Chicago Rising from the Lake

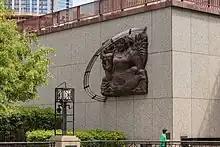
The sculpture in 2017

In 1953 the Chicago Department of Public Works awarded Milton Horn a US$5,000 commission to create the sculpture. It was the first sculpture purchased by the city of Chicago since 1892. Horn began by constructing a quarter-sized model of the sculpture in his studio. He completed the main sculpture in 1954 and it was installed in a parking garage in 1955. In 1983 the statue was removed when the garage was razed. After removal it was intended to be installed at Chicago's Civic Opera House, but funds could not be raised. The sculpture was then lost until 1987: it was eventually found in an empty swimming pool at that time, and moved. The bronze sculpture was lost again until a Chicago firefighter found it lying in a makeshift dump in 1997.